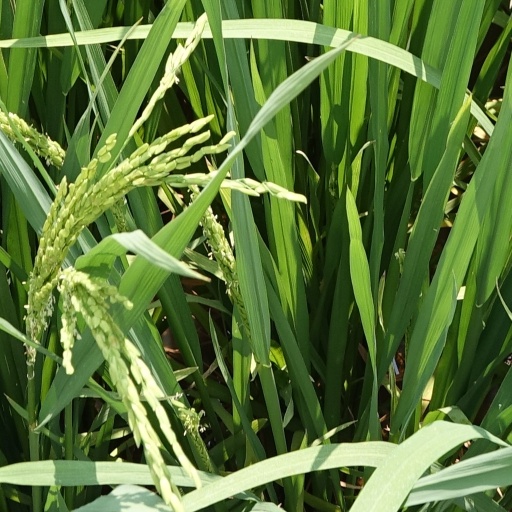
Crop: rice